Paul Thomas (university administrator)

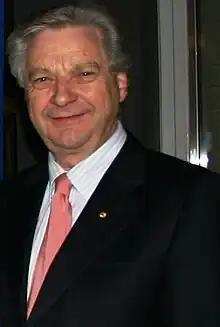

Paul Thomas AM (born 1941) is the founding Vice-Chancellor and President of the University of the Sunshine Coast.